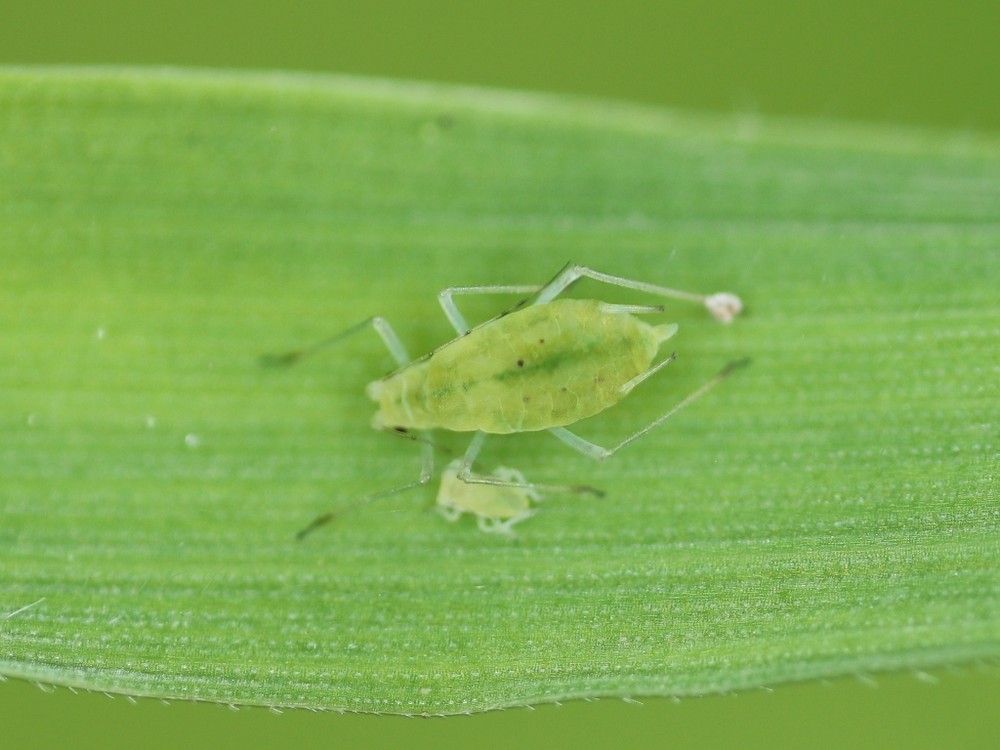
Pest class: rose_grain_aphid